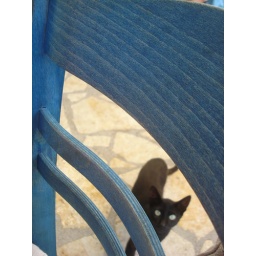
black cat in Greek island